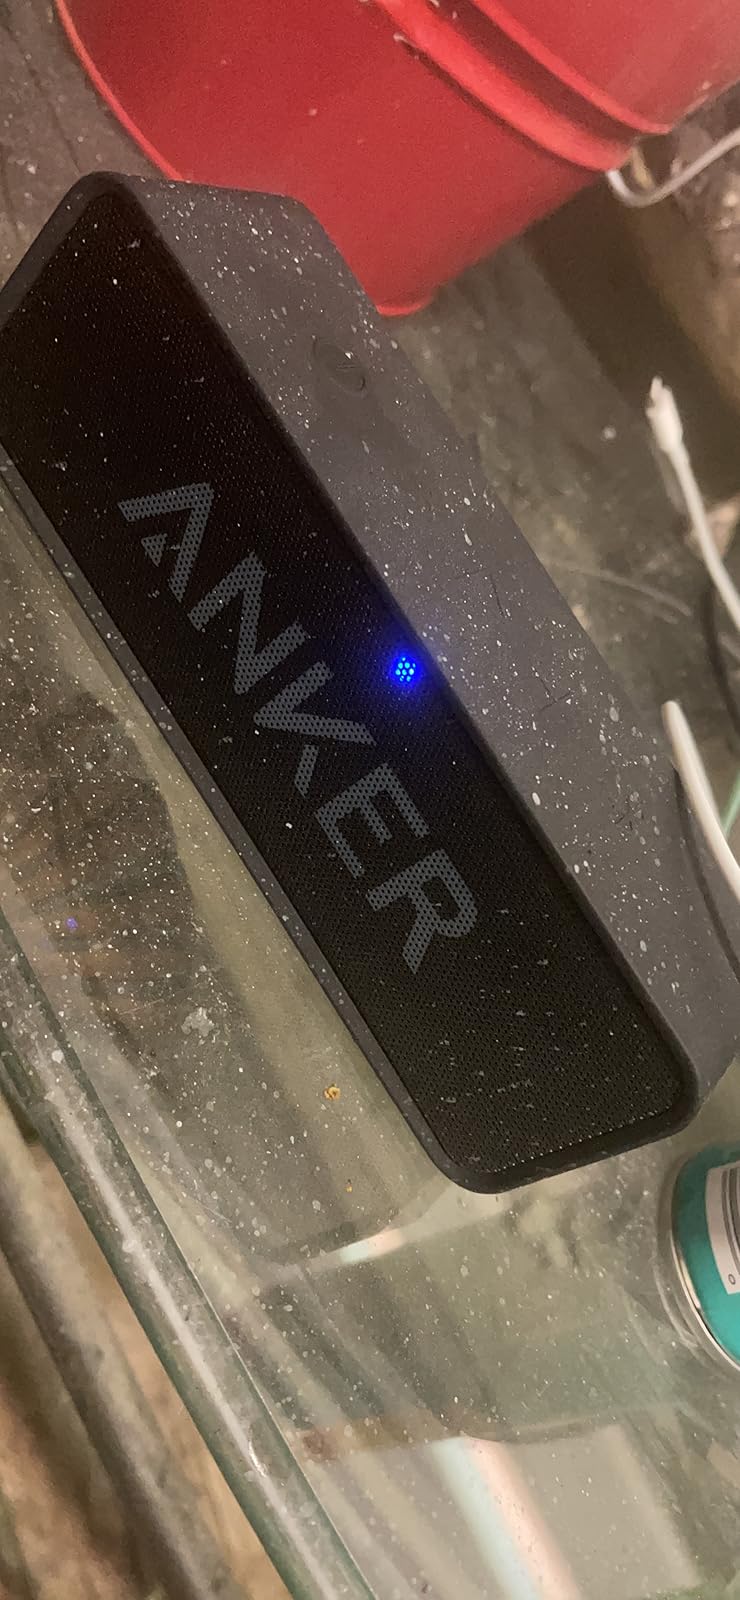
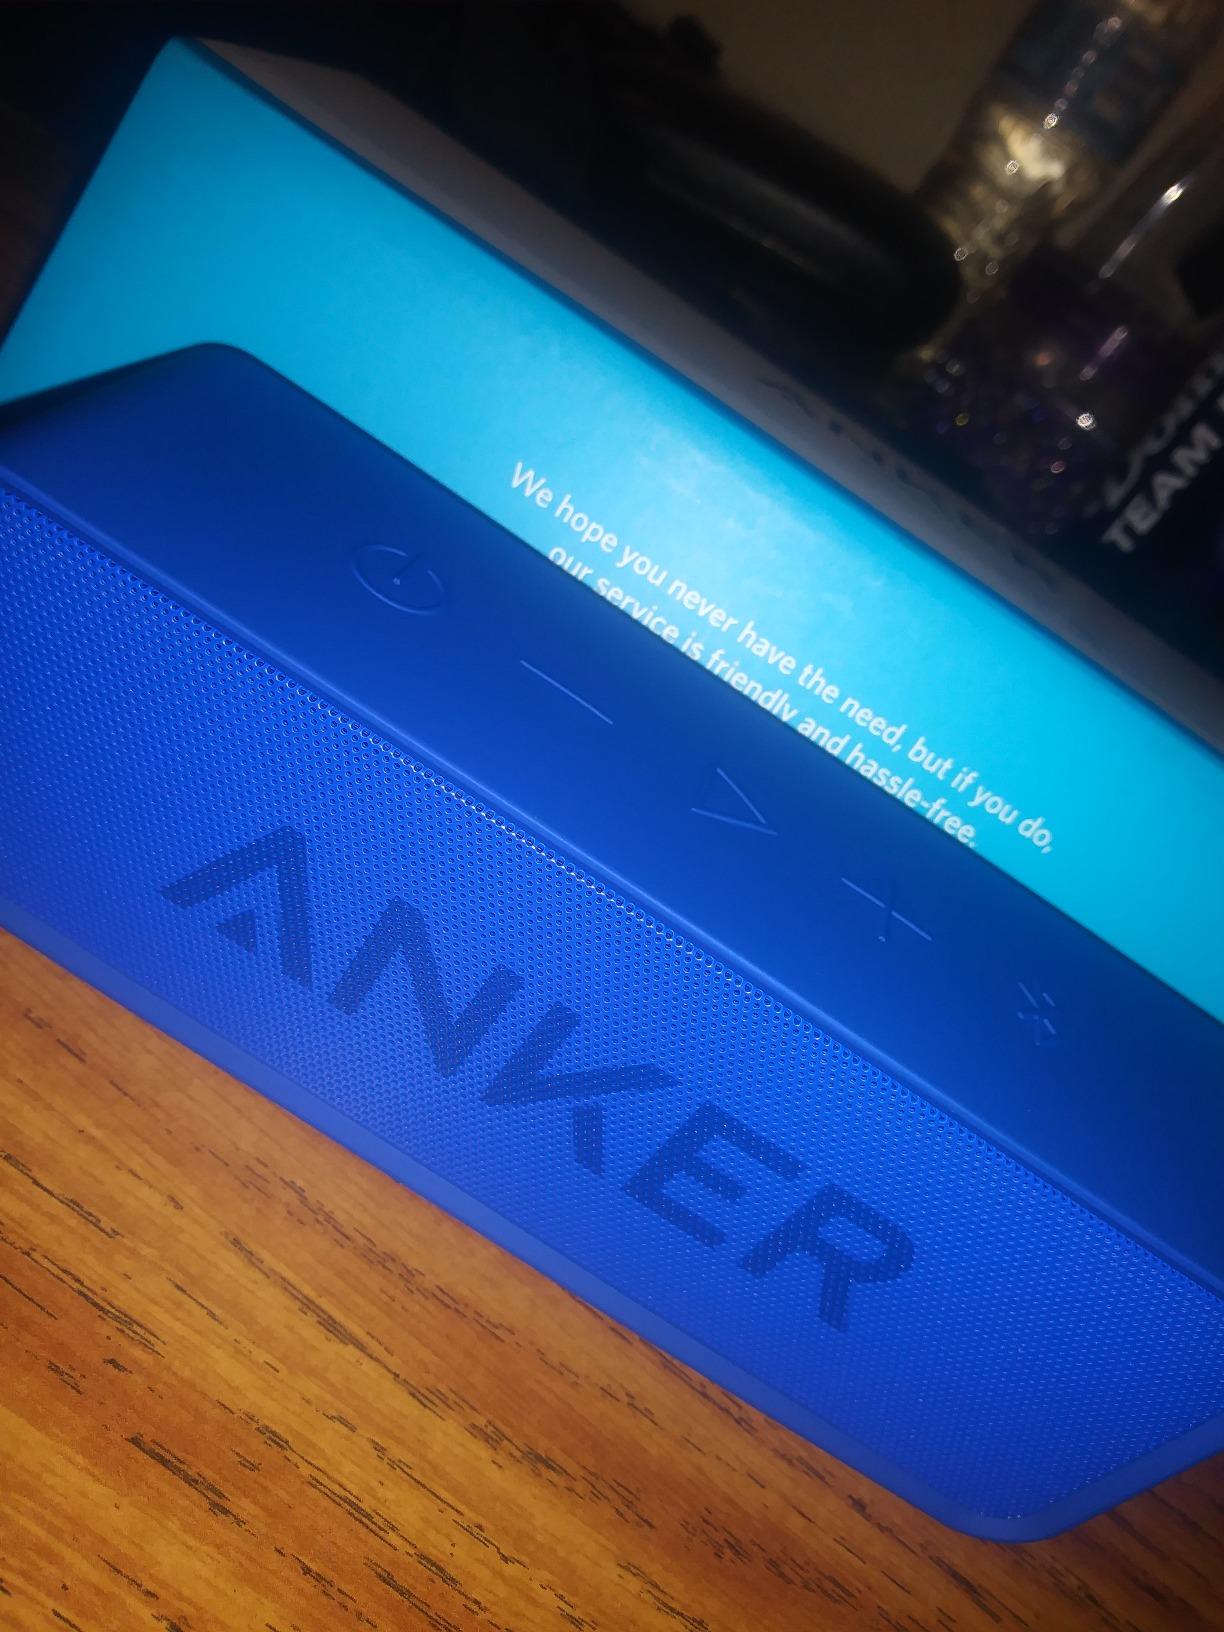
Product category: speaker
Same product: no